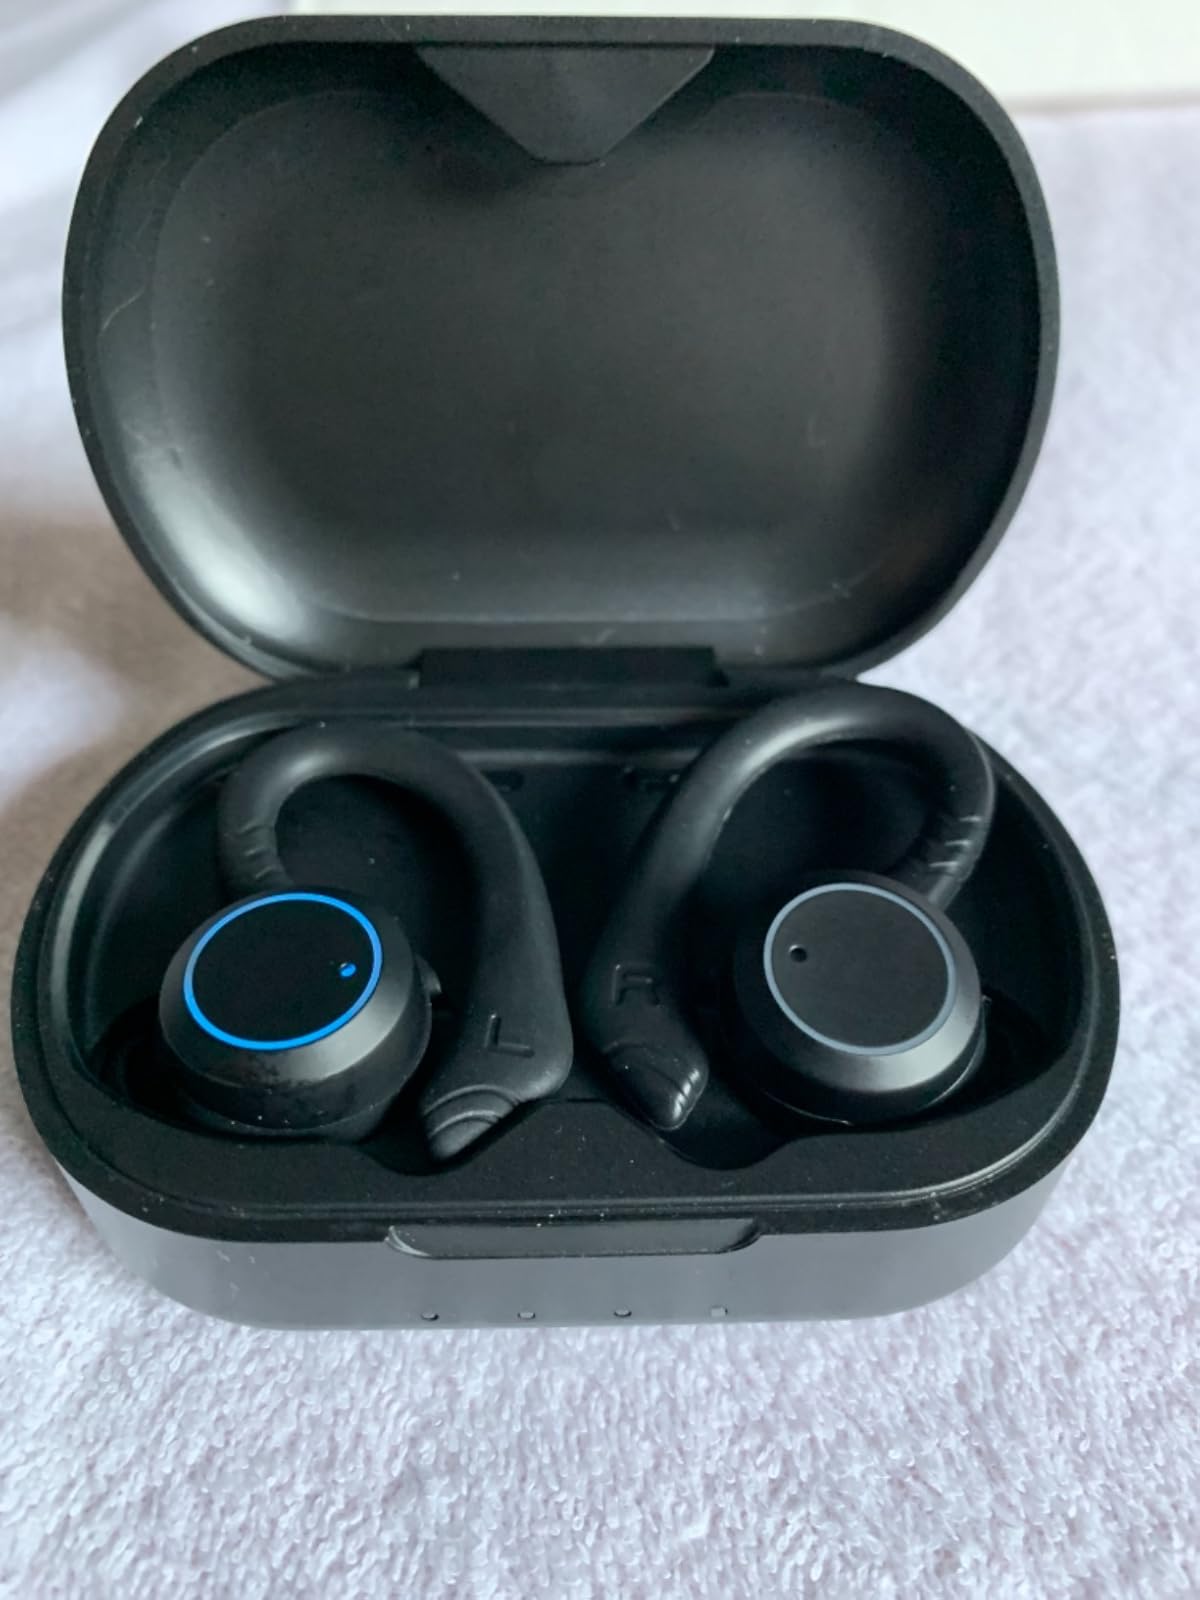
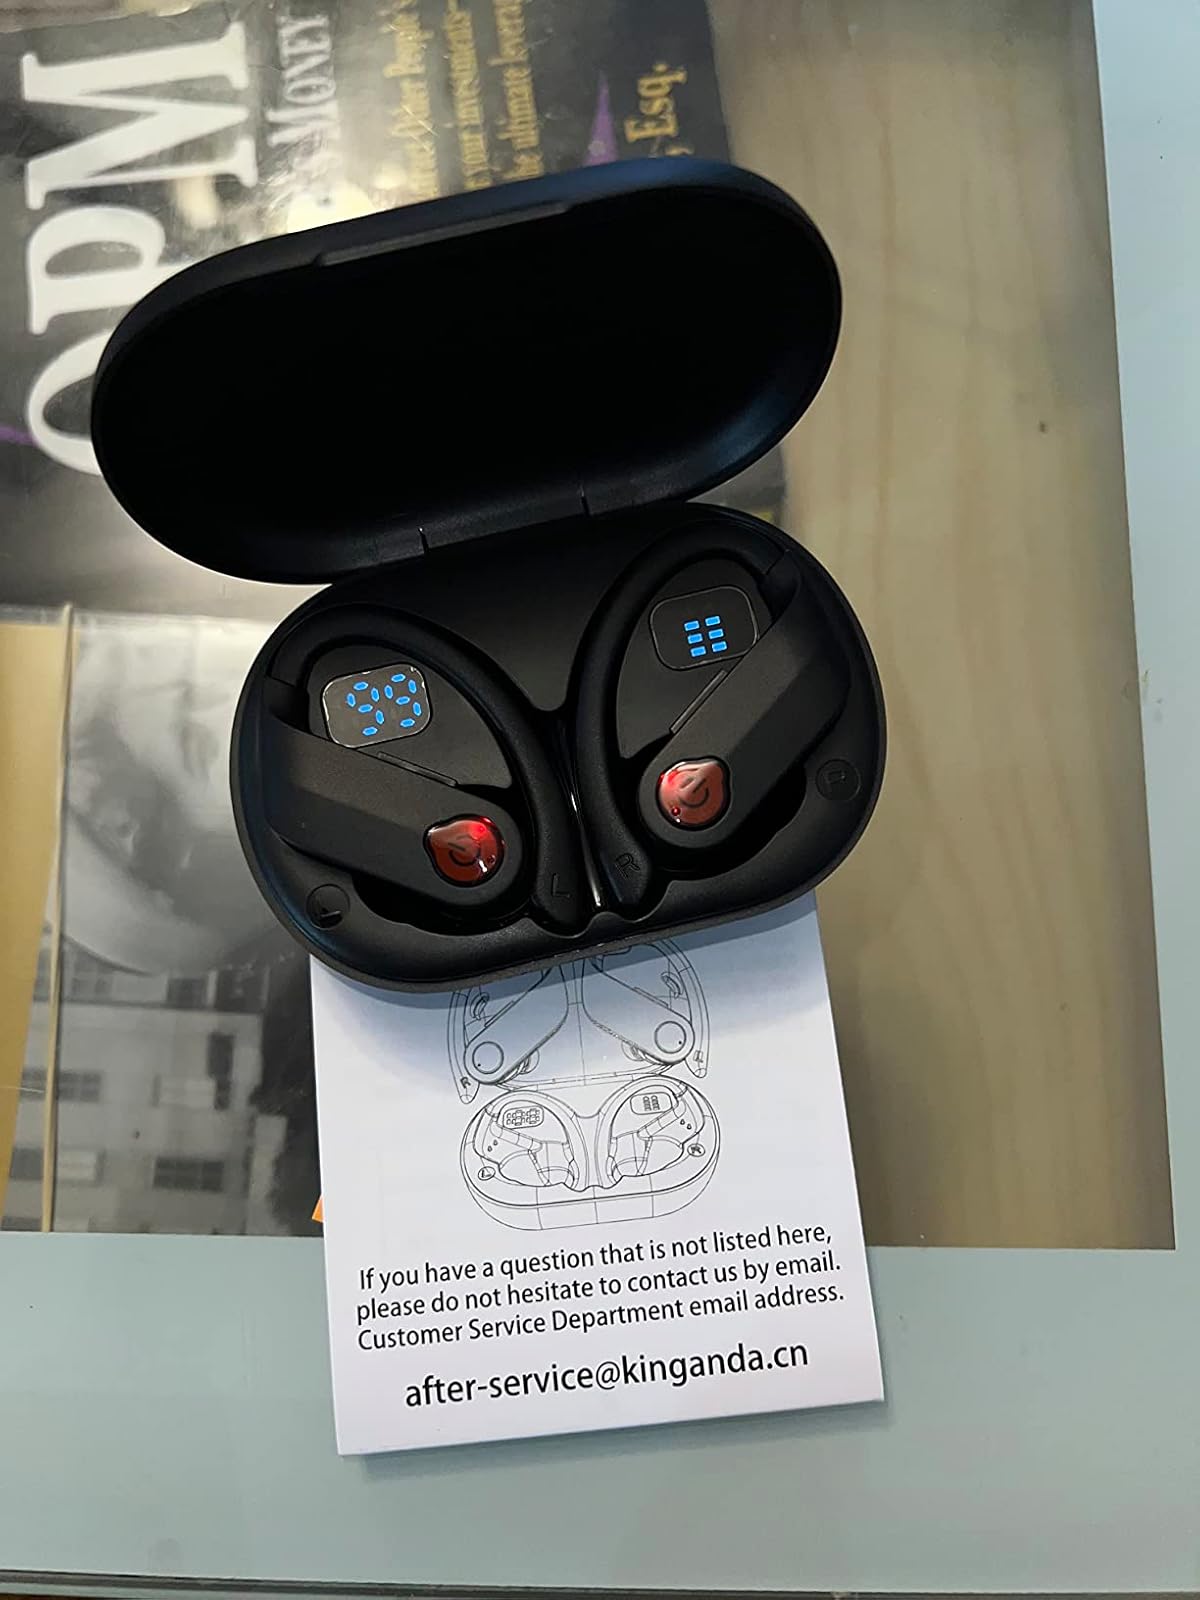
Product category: earbuds
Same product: no